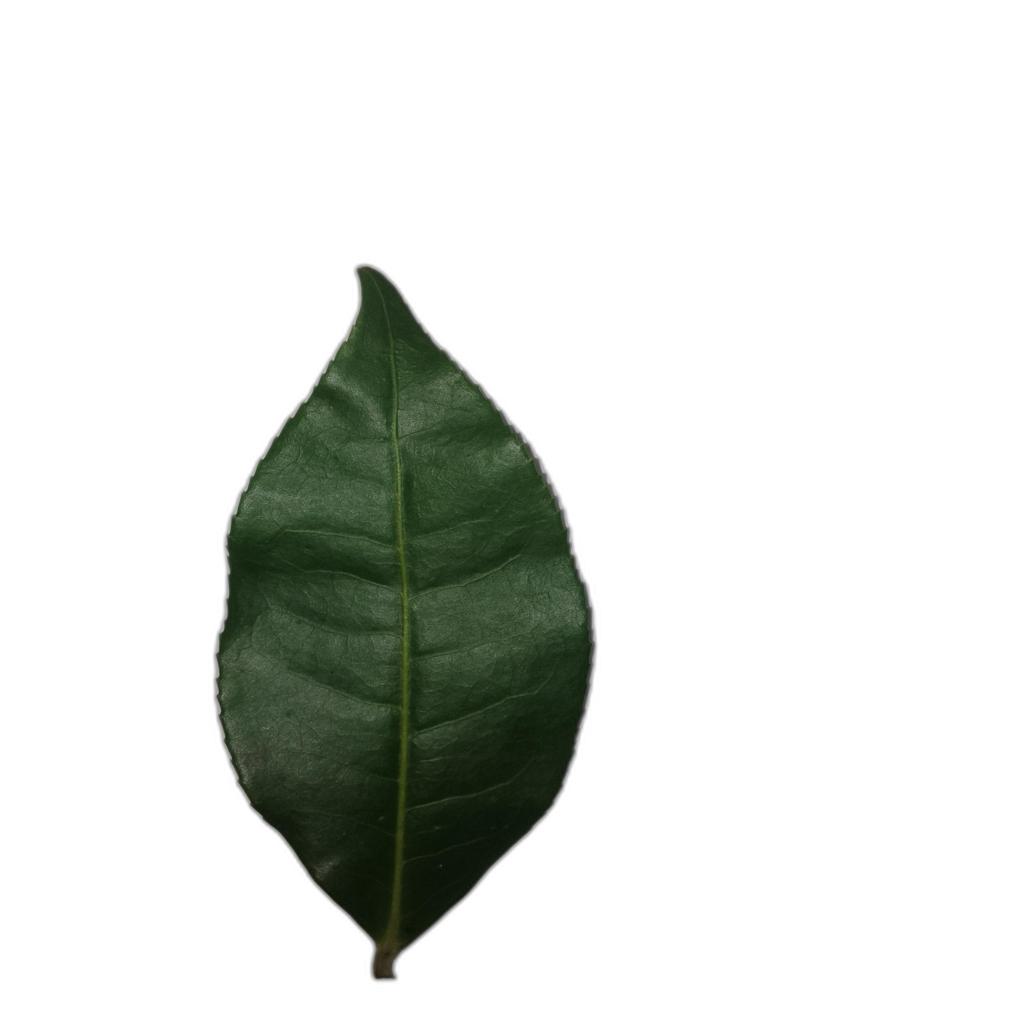
Label: Healthy